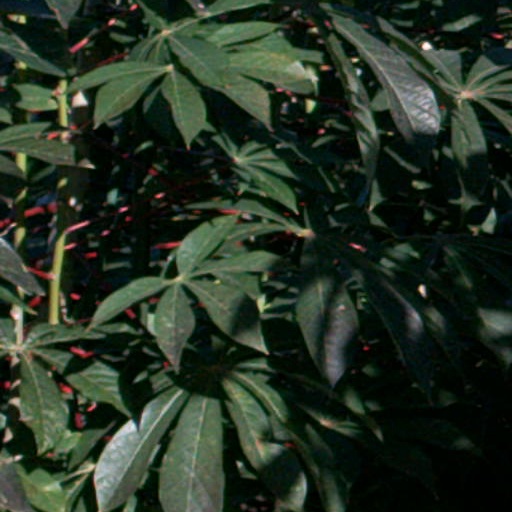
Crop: cassava